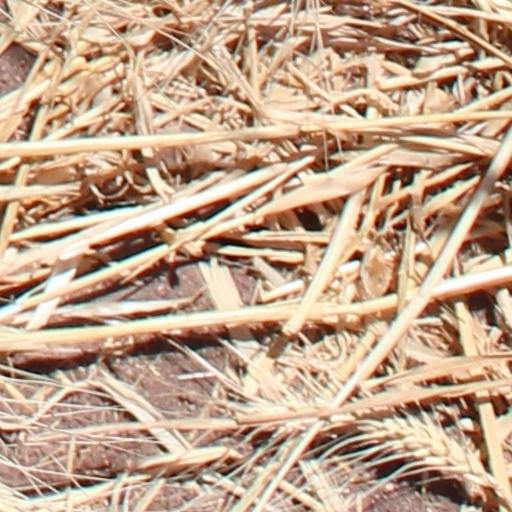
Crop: wheat